Religious Issue

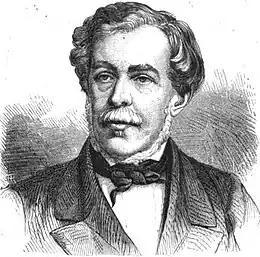
In the third time he held the office of Prime Minister, Luís Alves de Lima e Silva, the Duke of Caxias, participated in the end of the conflict between the State and the bishops

Dom Vital was arrested in Recife on 2 January 1874, detained at the Navy Arsenal and later sent to Rio de Janeiro to be tried. Dom Macedo had the same fate, arrested on 28 April. And both, in their judgments, remained silent, claiming that "Jesus Christ was also silent", in reference to Jesus' attitude when his enemies accused him before Caiaphas. However, both had defenders who came forward spontaneously. Despite the lawyers' skill, and the emotional rhetoric they developed, the jury's verdict was ruthless and predictable, moved by the political aspect of the matter, condemning the bishops to four years in prison with forced labor, a penalty to be served by Dom Vital at Fort São João, and Dom Macedo at the fortress on Ilha das Cobras. Shortly afterwards the sentences were commuted to simple imprisonment.